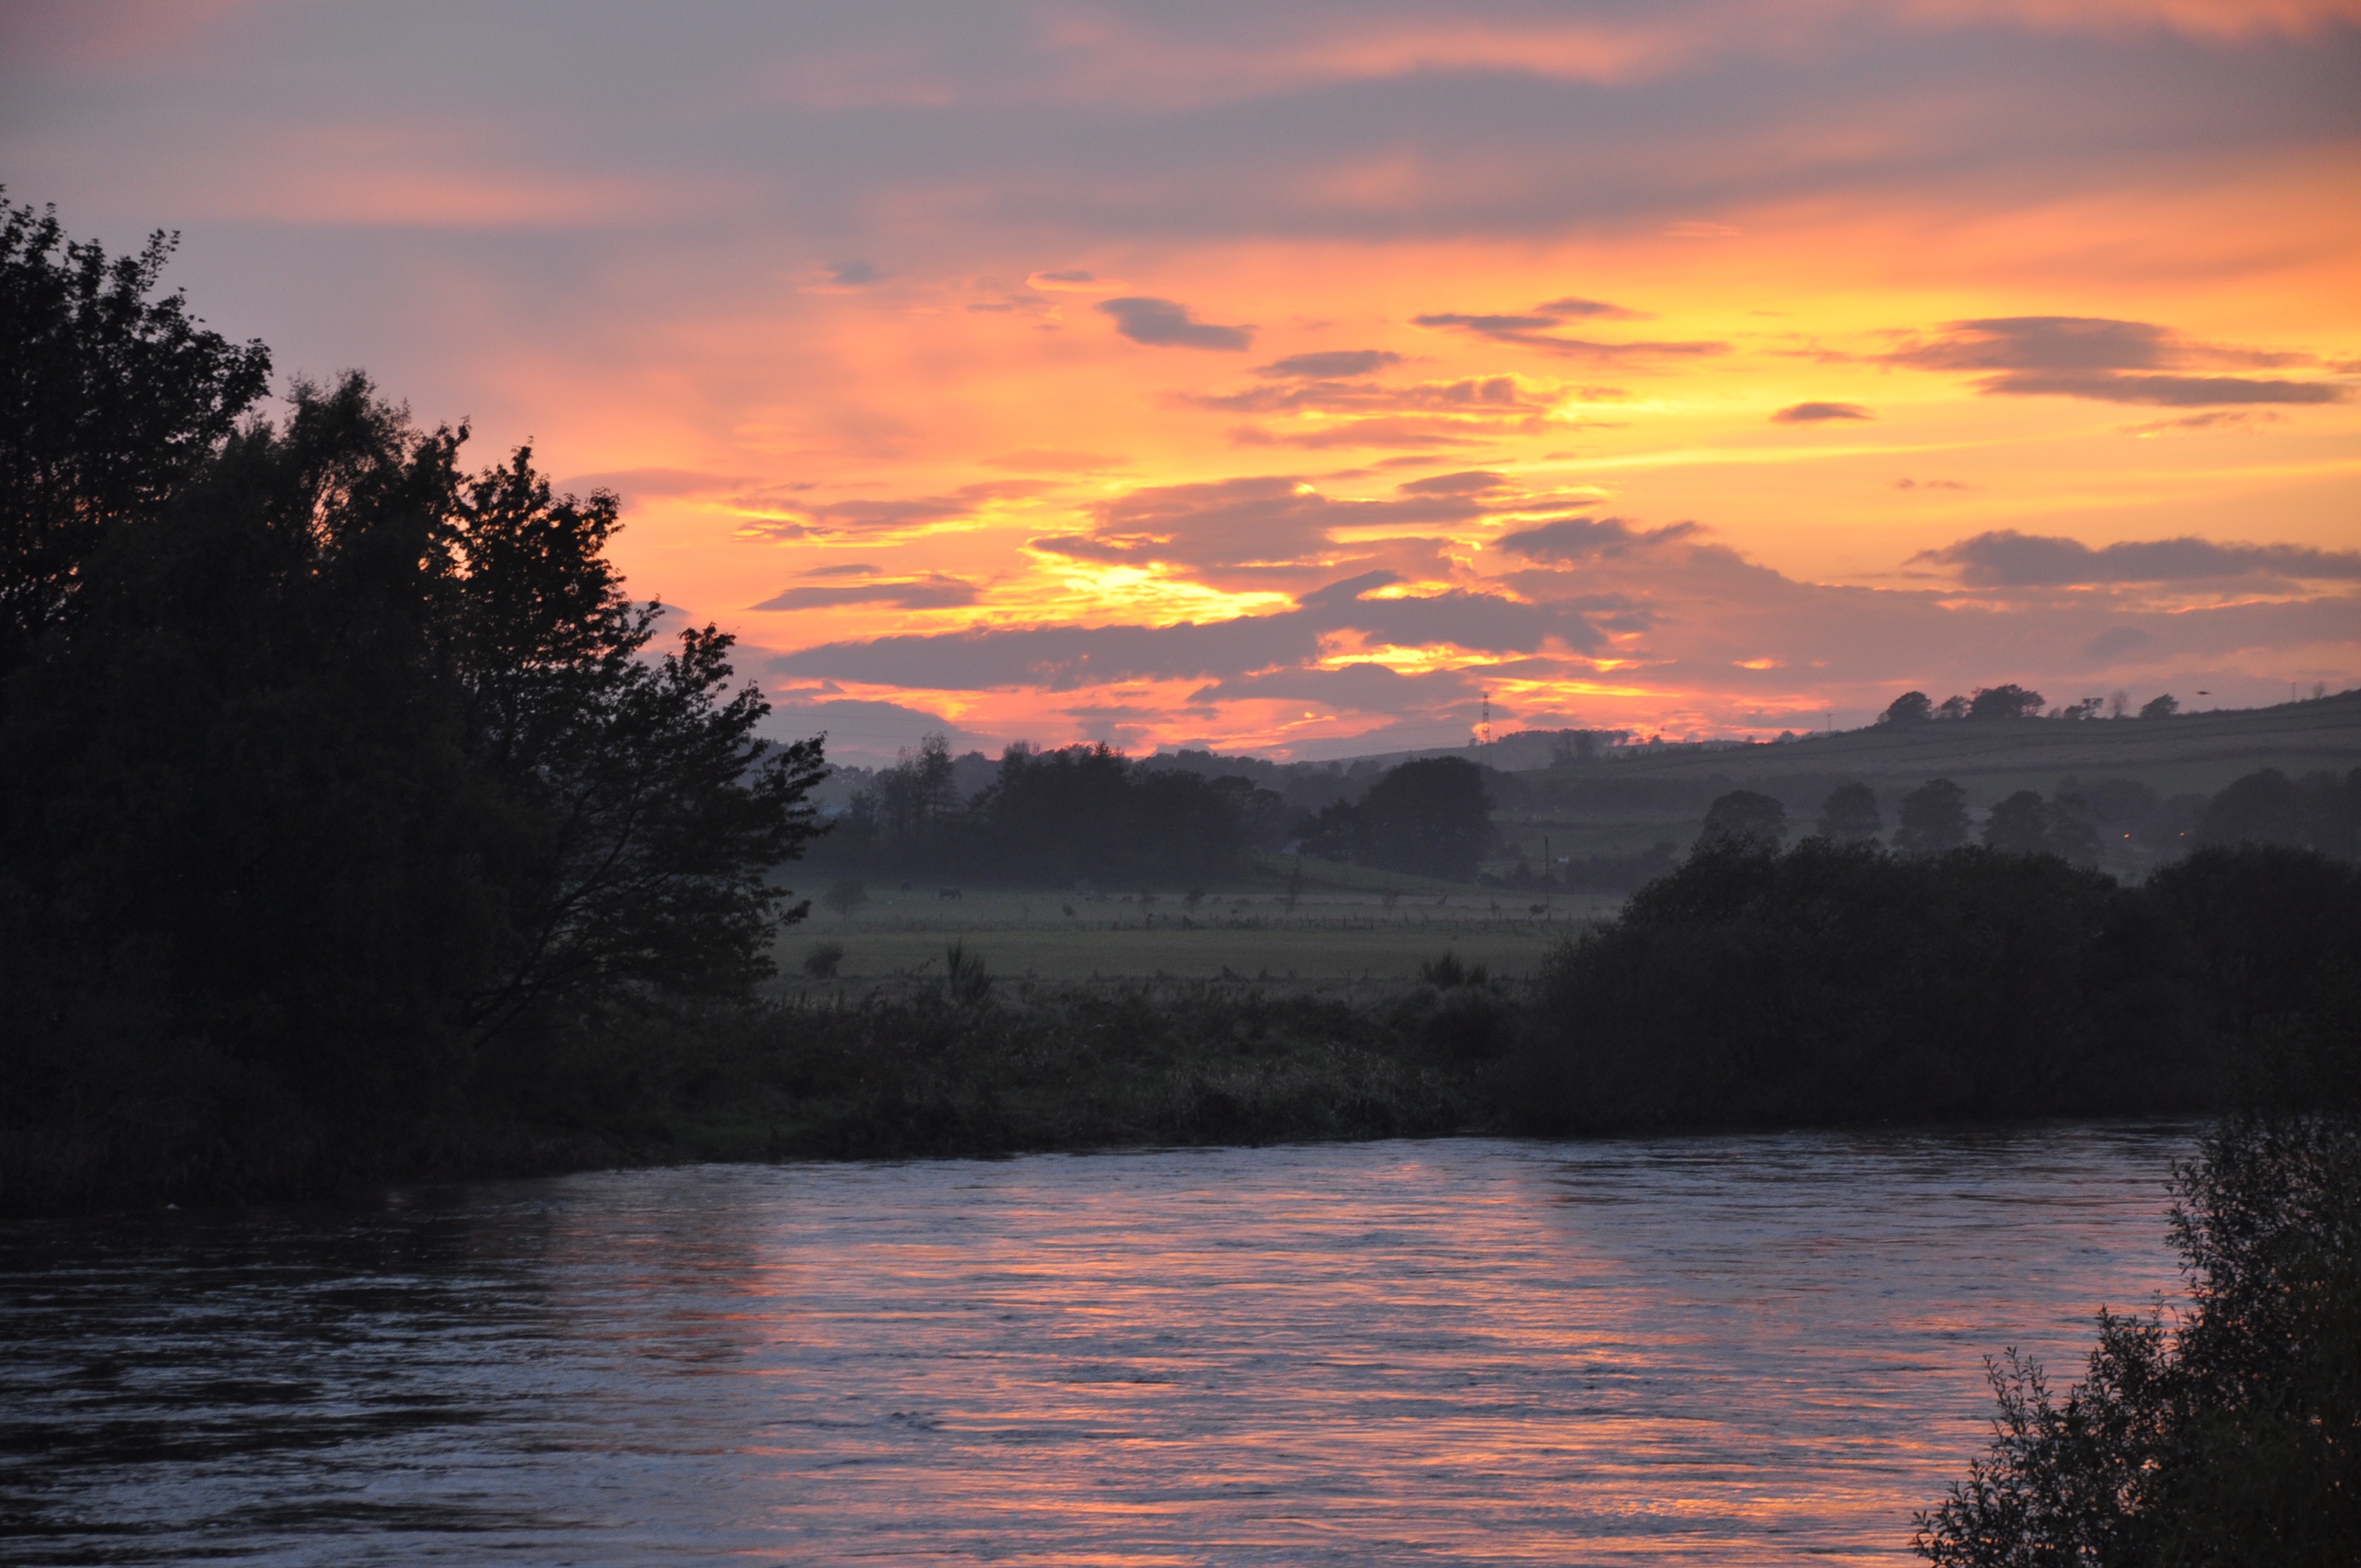
sea, nature, cloud, sky, sunrise, sunset, morning, lake, dawn, river, dusk, evening, reflection, loch, afterglow, atmospheric phenomenon